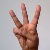
The image shows a hand gesture representing the letter 'W' in Indian Sign Language.